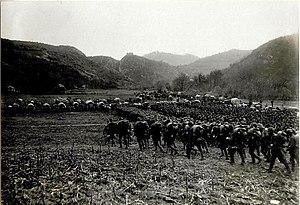
La 6ᵉ division de cavalerie est une unité de cavalerie, partie de l'armée impériale allemande, qui participe lors de la Première Guerre mondiale aux combats du front de l'Ouest, du front de l'Est et du front roumain avant de revenir sur le front de l'Ouest. En avril 1918, elle est transformée en division de Schützen.